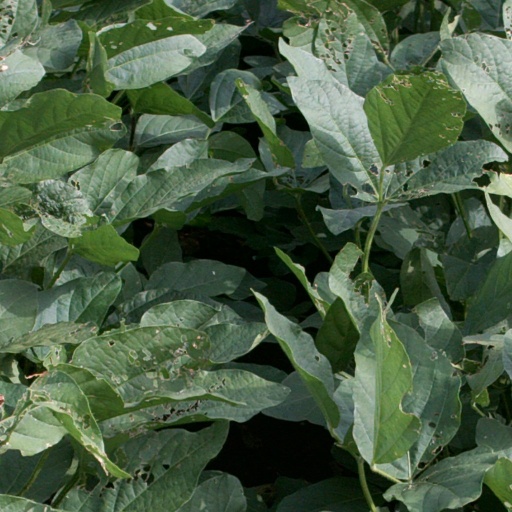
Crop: soybean